Scott Elrod

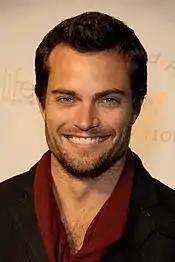
Elrod in 2010

After seeing the film "Top Gun", Elrod decided to become an actor. He relocated to Los Angeles, in April 2004, to pursue a career in acting. Eventually, his performances in small parts in "", "Days of Our Lives", and the “Nothing In This World” music video by Paris Hilton, brought him to the attention of the casting crew of "Men in Trees", in which he played the part of Anne Heche's friend, occasional roommate, and sometimes love interest "Cash". In 2013, he starred in the films "Home Run" and "Lone Survivor". In 2016 he played Meredith's new man in Grey's Anatomy. On August 1, 2016, he was cast as celebrity Travis Brenner in Chicago Fire.